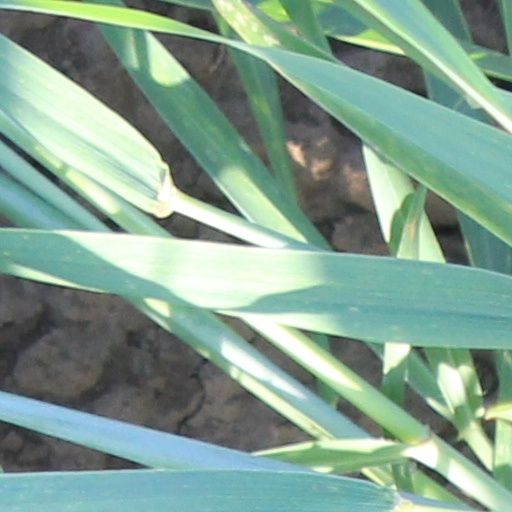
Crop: wheat